John Lerew

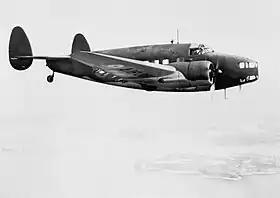
Hudson similar to those in Nos. 24 and 32 Squadrons

Returning to Australia, Lerew held base commands including RAAF Station Townsville, RAAF Station Nowra in New South Wales, and Batchelor Airfield near Darwin, Northern Territory. He led No. 7 Squadron, operating Bristol Beauforts out of first Nowra and then Townsville, from August to December 1942. He then returned to RAAF Station Laverton to take charge of No. 1 Aircraft Depot (No. 1 AD). Lerew's biographer, Lex McAulay, speculated of this quick succession of postings across the country: "...it is easy to assume that this Wing Commander whose critical reports were seen by the War Cabinet, and who had twice escaped the enemy at close quarters, was not to be allowed personal contact with the media of the day until his experiences were no longer topical and were overtaken by more recent momentous events". Though degree-qualified in civil engineering, Lerew believed he was underused in the technical environment of No. 1 AD, and sought another overseas posting. Nevertheless, his tenure at Laverton helped prepare him for his later flying safety work. In September 1943, he investigated the crash of a Vultee Vengeance flown by an experienced aviator, and found that when rolling the aircraft to the right it was possible for the pilot's movements to release his safety harness, making it impossible for him to remain in his seat and control the aircraft. Lerew designed and developed a clip to prevent a recurrence of this mishap, which was later adopted worldwide for all such harnesses.